Mark Jamar

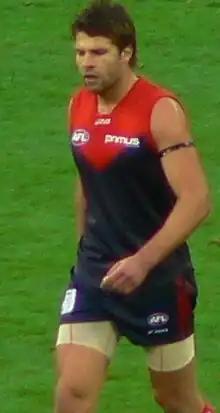
Jamar playing for Melbourne in 2007

Mark Jamar (born 9 August 1983) is a former professional Australian rules footballer who played for the Melbourne Football Club and Essendon Football Club in the Australian Football League (AFL).